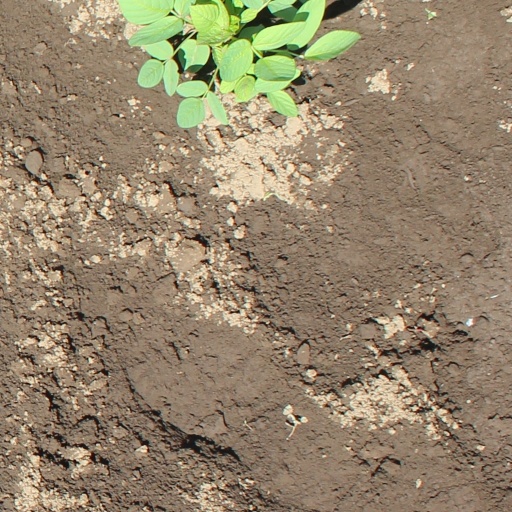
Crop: soybean